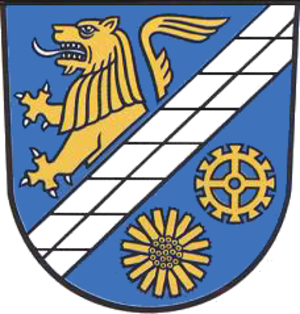
Meuselbach-Schwarzmühle est une municipalité allemande du land de Thuringe, dans l'arrondissement de Saalfeld-Rudolstadt, au centre de l'Allemagne. En 2015, sa population est de 1 117 habitants.